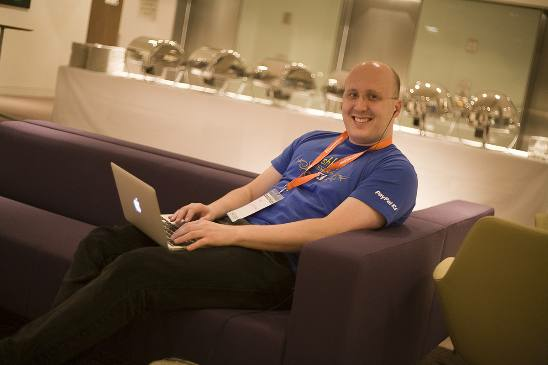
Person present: Yes